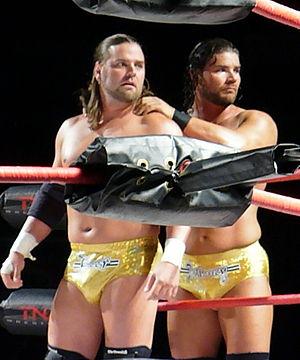
Beer Money, Inc. est une équipe de catcheurs composée de James Storm et Bobby Roode à la Total Nonstop Action Wrestling.